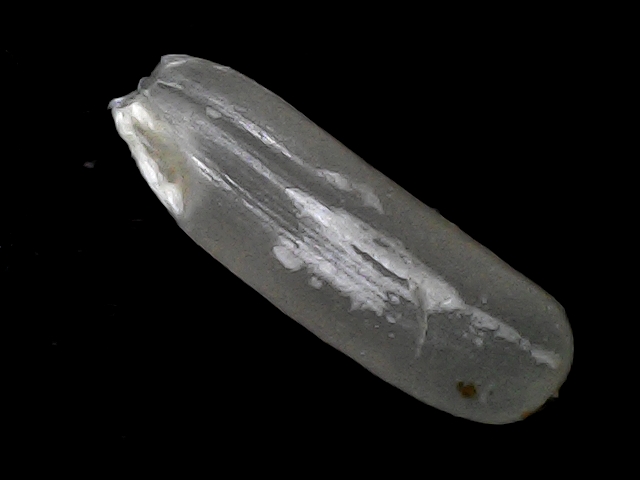
Rice variety: BD75